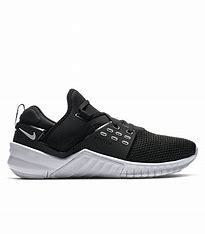
Brand: Nike
Model: Free X Metcon 2